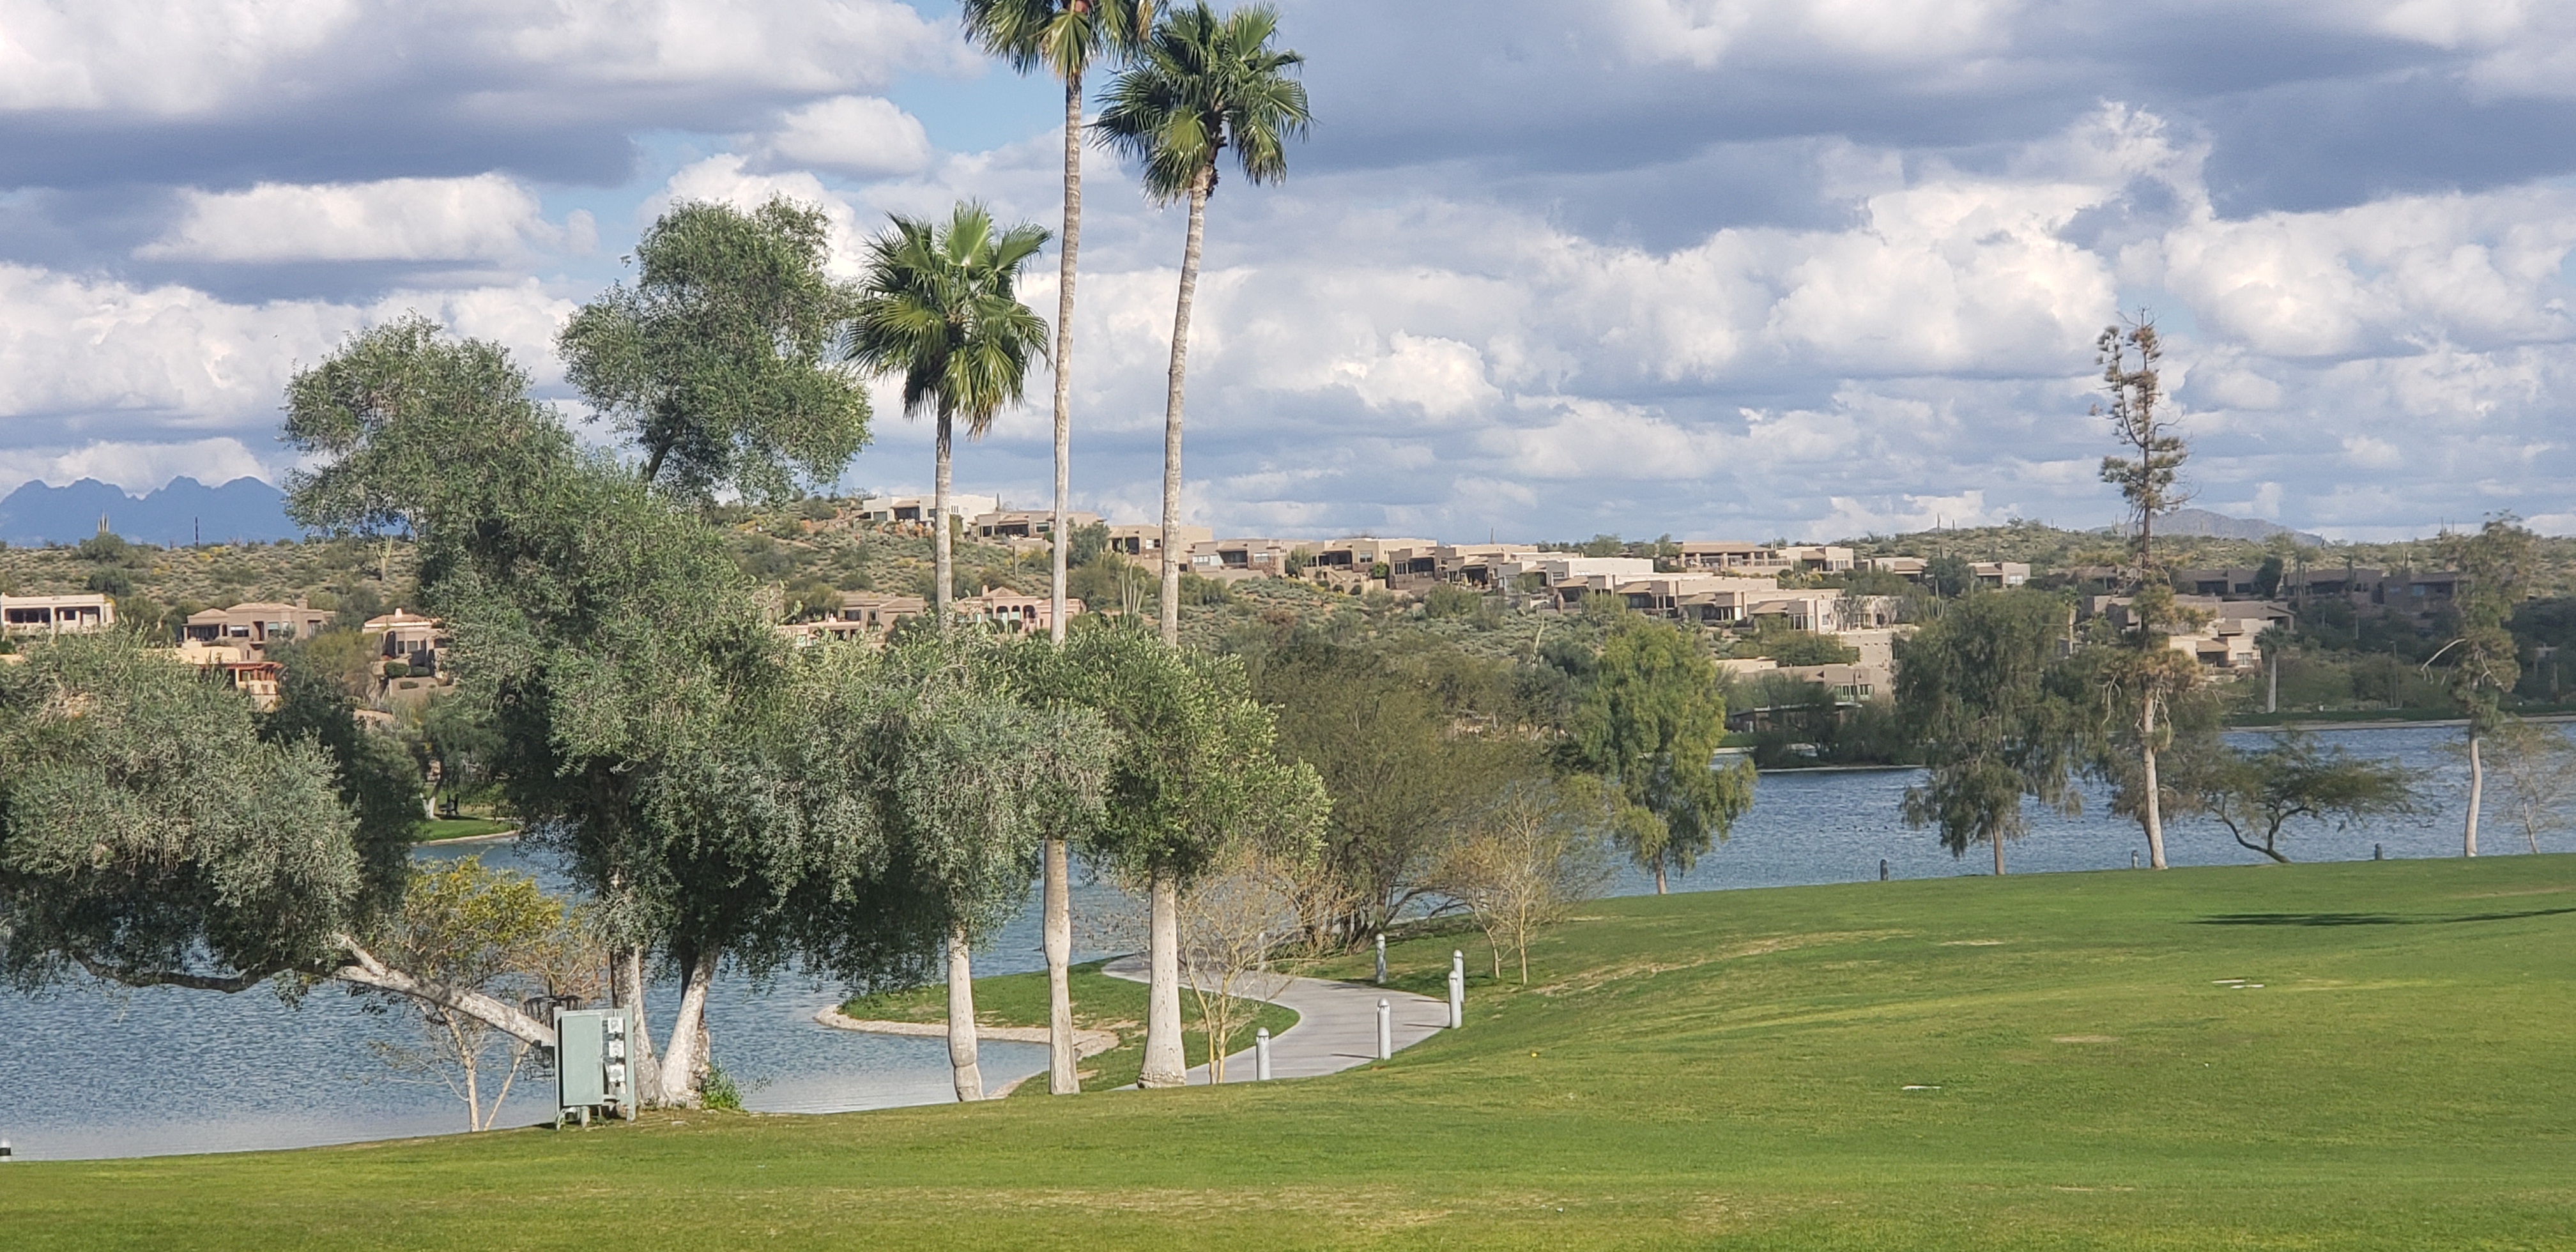
palm, trees, blue, lake, green, grass, tree, sport venue, property, palm tree, land lot, sky, arecales, woody plant, real estate, plant, landscape, cloud, residential area, estate, house, home, plain, hill, landscaping, lawn, golf course, grassland